Galloping Vengeance

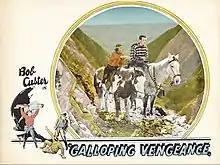
Lobby card

Galloping Vengeance is a 1925 American silent Western film directed by William James Craft and starring Bob Custer, Mary Beth Milford, and Ralph McCullough.